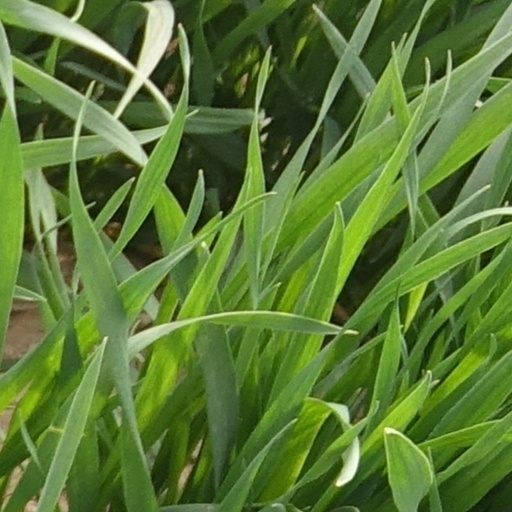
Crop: wheat